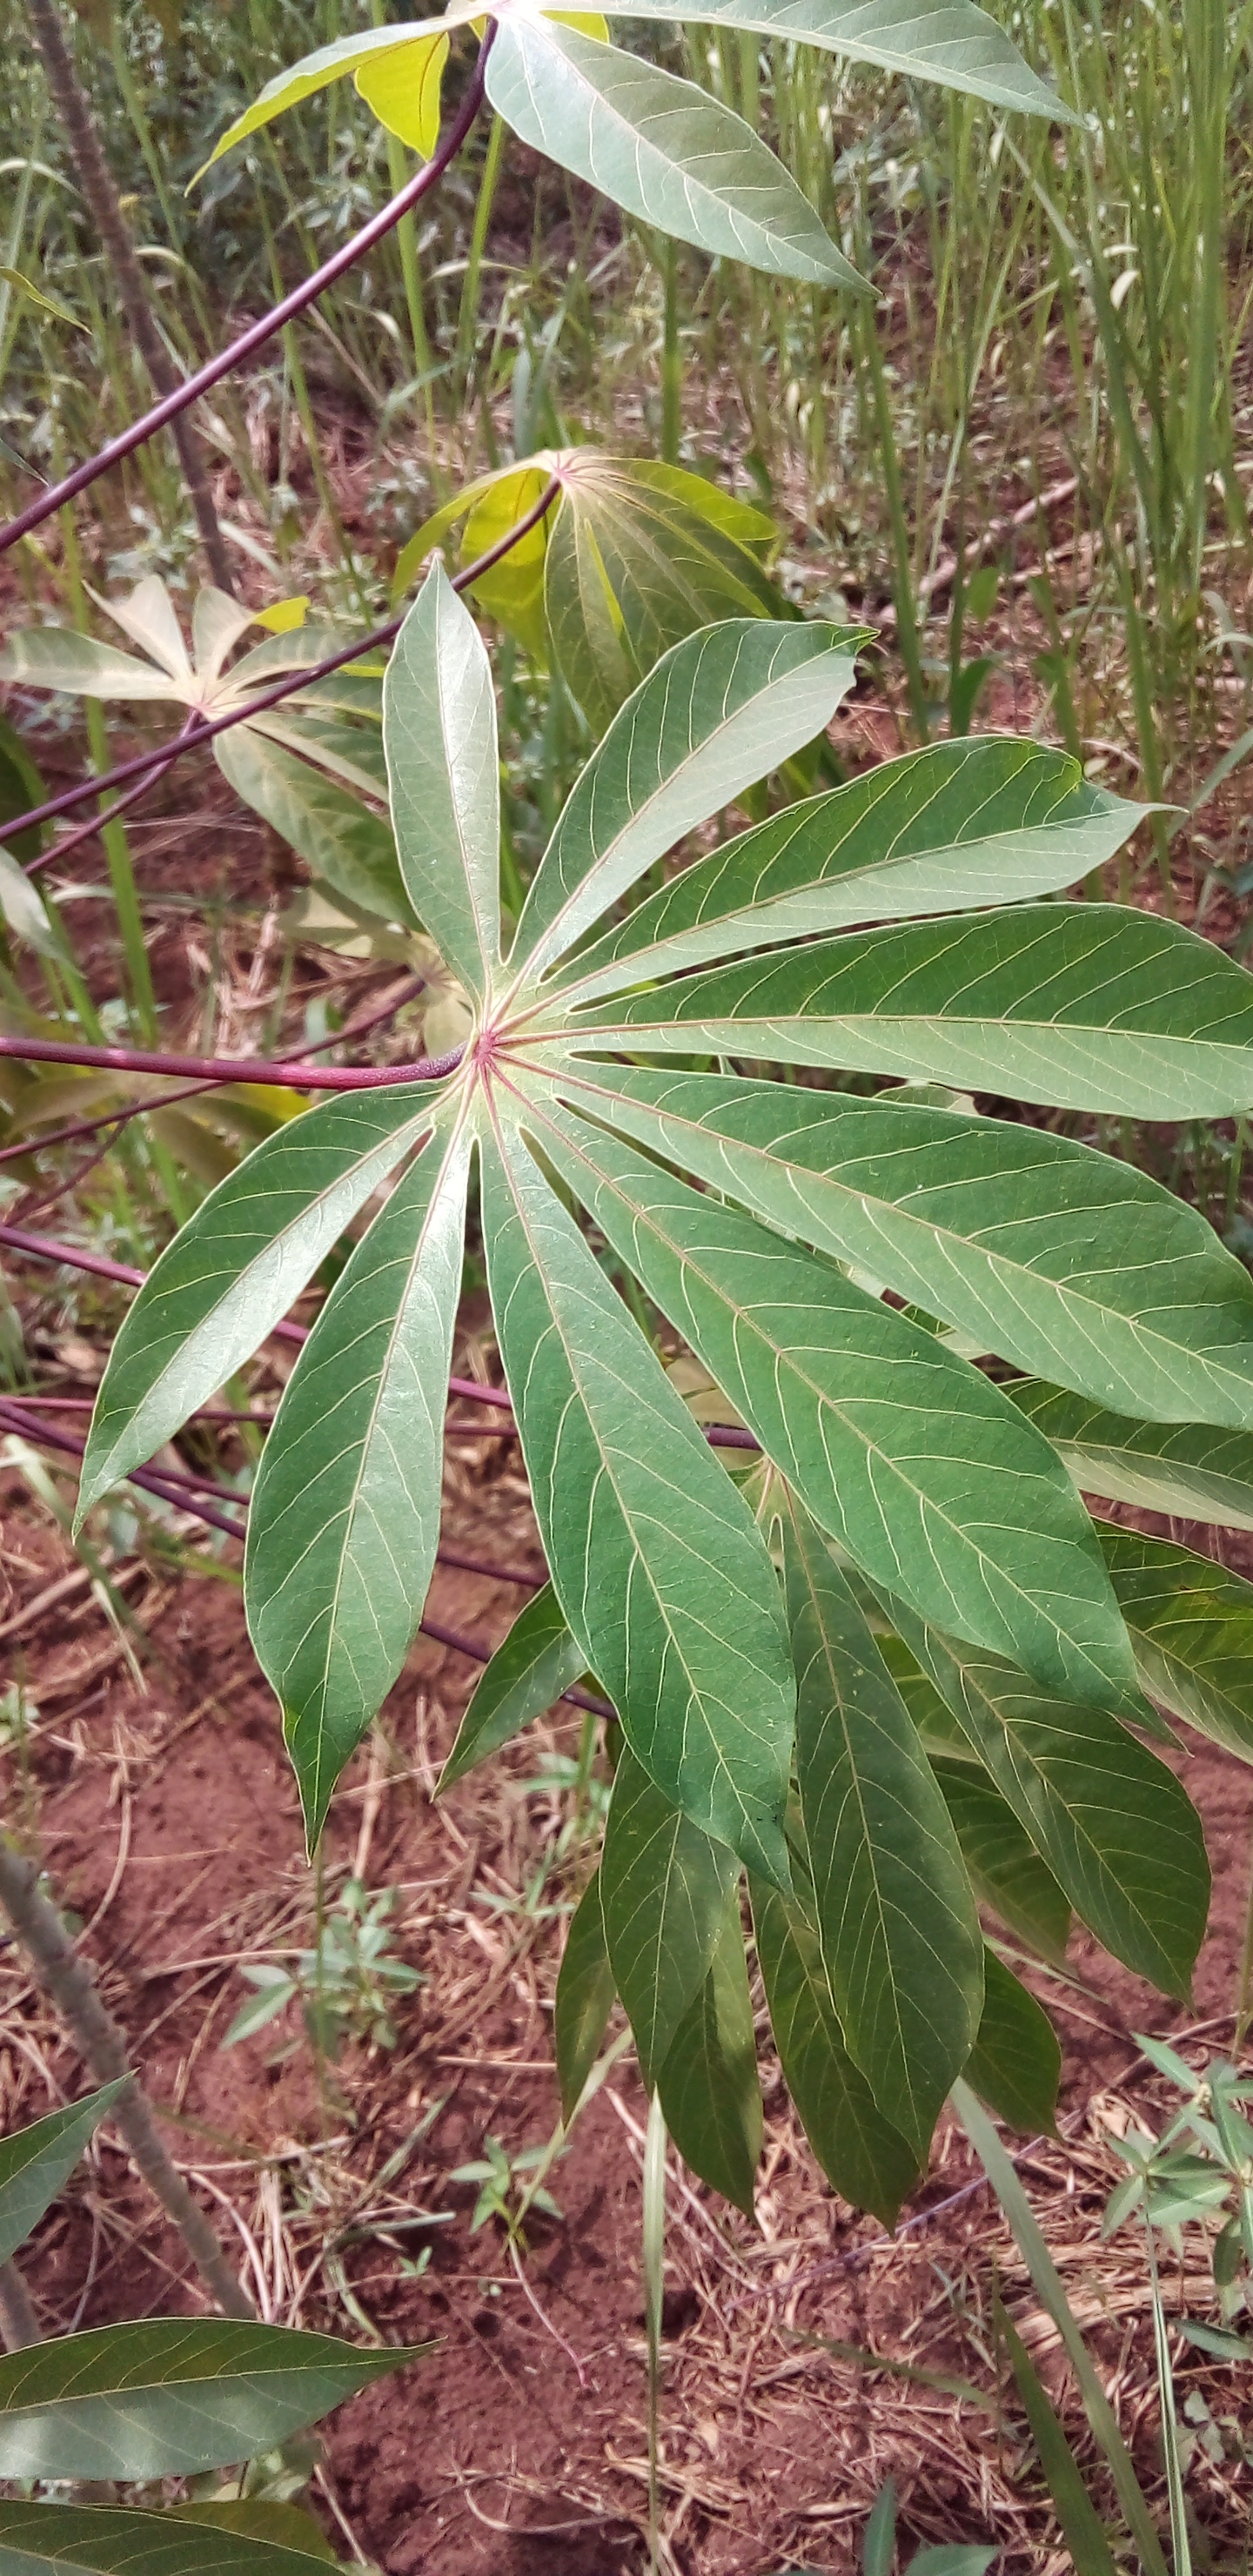
Label: healthy